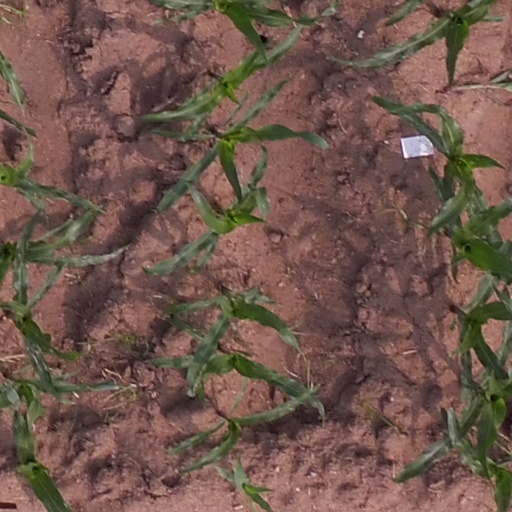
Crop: maize; corn